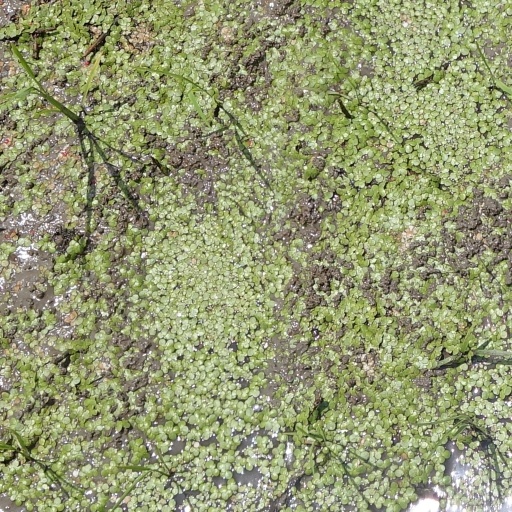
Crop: rice